Wu Kuang-yu

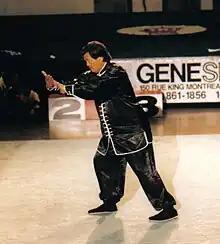
Wu Kuang-yu demonstrating the posture "Grasp Bird's Tail" at a tournament

Eddie Wu Kuang-yu or Wu Guangyu (born 1946) is a Chinese-Canadian tai chi teacher. He is the eldest son of the late Wu Ta-k'uei and senior instructor of the Wu family and "Gatekeeper" of the Wu-style as taught in the Wu's tai chi Academies internationally since the death of his uncle, the late Wu Daxin, in January 2005.